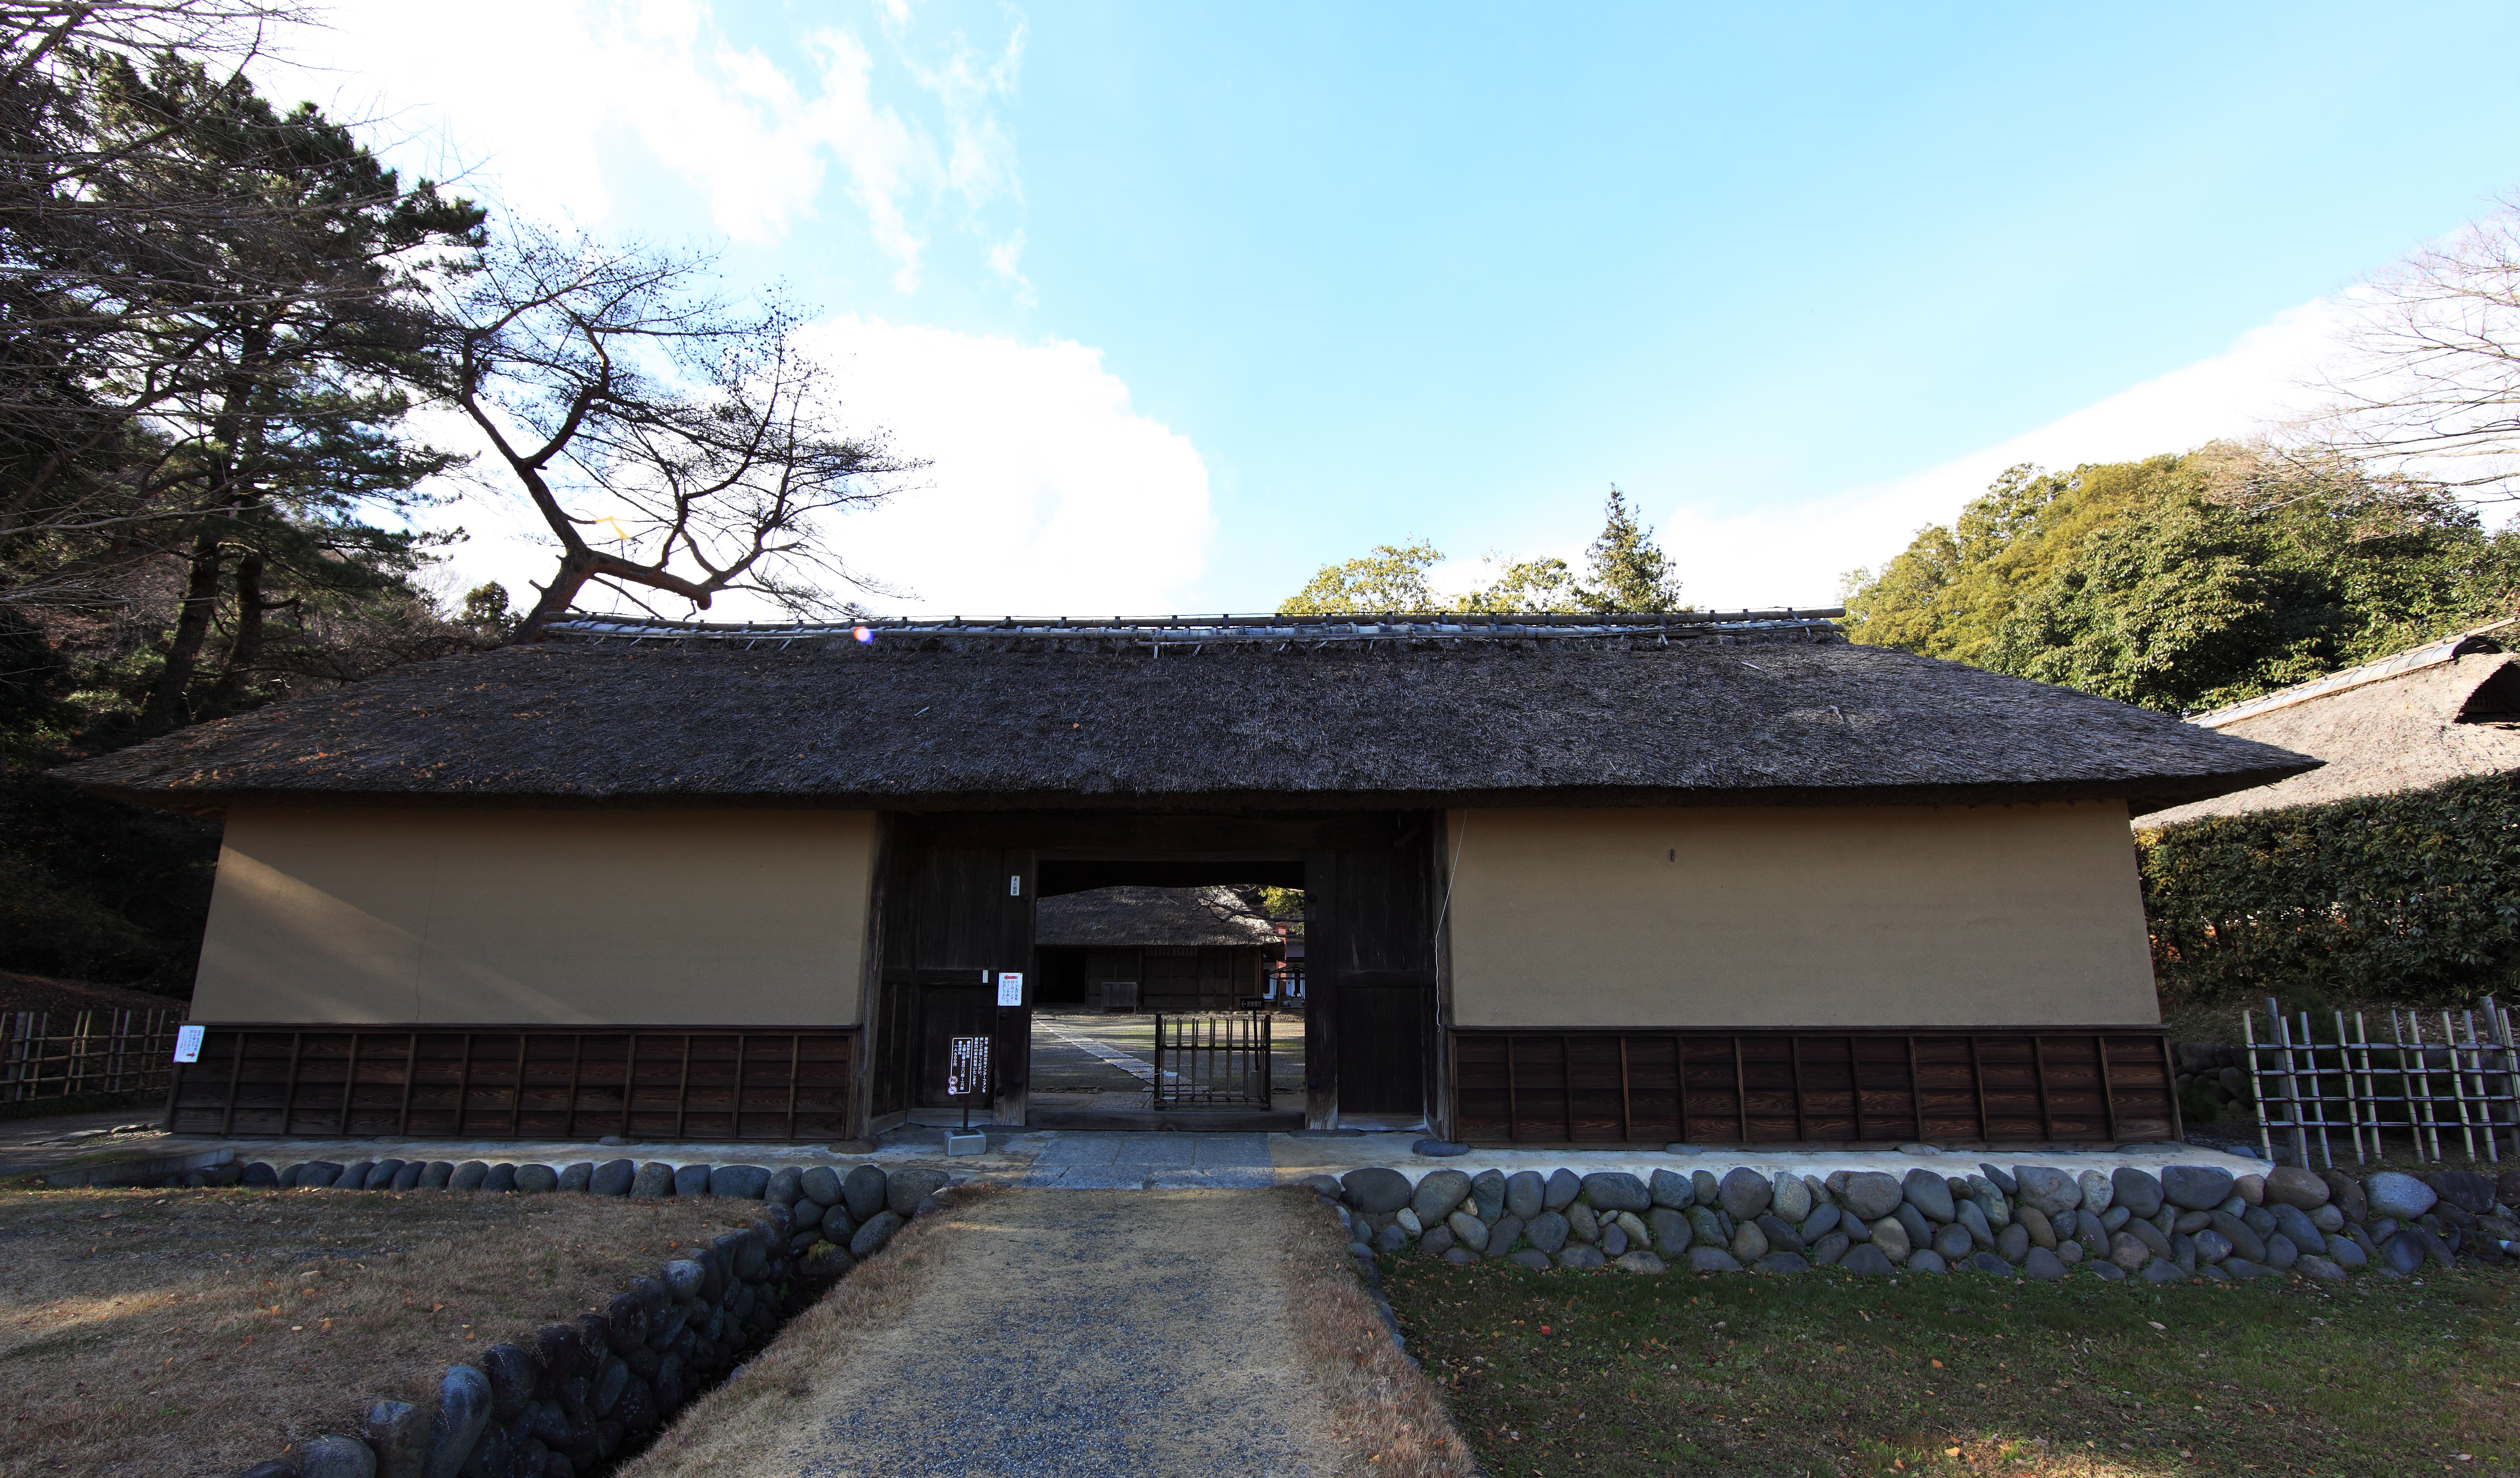
architecture, farm, manor, house, roof, building, old, barn, home, high, cottage, ancient, residence, property, exterior, family, design, japanese, farmhouse, 5d, style, hires, estate, markii, traditional, hi, res, resolution, samurai, gunmaken, kiryushi, hikobe, real estate, rural area